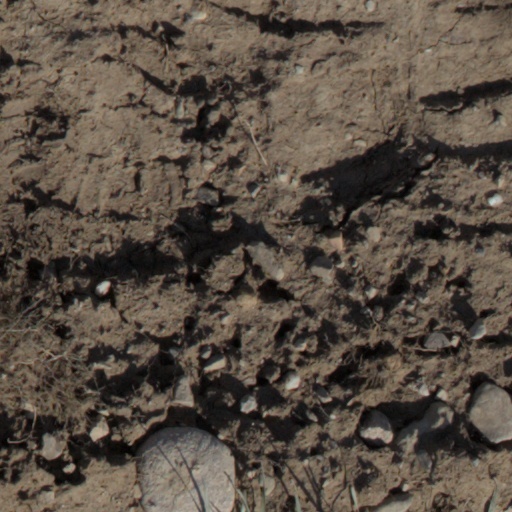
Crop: wheat